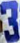
Number: 3